Macedonian Orthodox Church

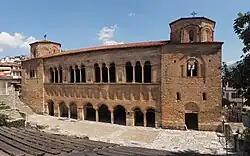
Church of St. Sophia, Ohrid of the Archbishopric of Ohrid, which is depicted on the church's coat of arms

In May 1966, MOC requested autocephaly from the Serbian Bishops' Council but the Council refused to forward the request to sister Orthodox churches. At the time, the Serbian church had the support and protection of Yugoslav politician Aleksandar Ranković, until his dismissal from all positions in July 1966. After this, MOC sent a demand to the Council for autocephaly and threatened to act unilaterally if it was not granted. The Council declined the demand on 24 May 1967. As a result, at its third synod on 17–19 July 1967, on the bicentennial anniversary of the abolition of the Archbishopric of Ohrid, the Macedonian Church proclaimed its autocephaly (full administrative independence) unilaterally. Serbian Church bishops denounced the decision and condemned the clergy as schismatic. The League of Communists of Macedonia welcomed the proclamation. For all the subsequent efforts to gain recognition, the autocephaly of the Macedonian Church was not recognised by other canonical Eastern Orthodox churches, due to opposition from the SOC. It applied to be part of the World Council of Churches in 1967 but Serbian patriarch German vetoed the admission. In 1981, there were 6 dioceses in Yugoslavia, one in Australia, and one in Canada; 225 parishes, 102 monasteries, around 250 priests, and 15 monks under the jurisdiction of MOC. The Catholic Church maintained ties with MOC and the latter established annual May commemorations at Saint Cyril's tomb in Rome.